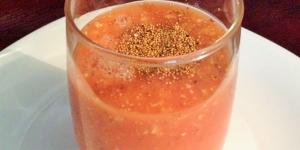
licuado de amaranto y papaya